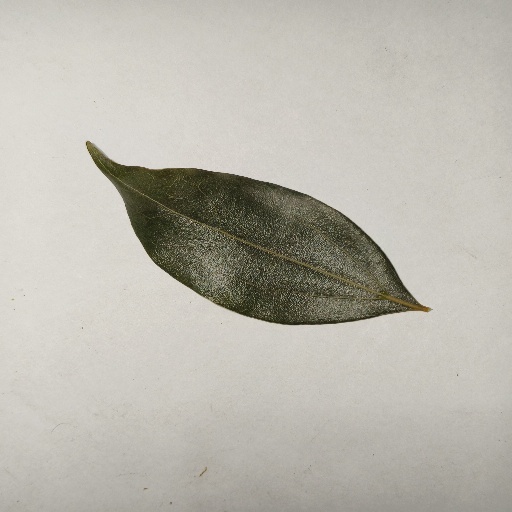
Species: Camphor
Leaf condition: Healthy Leaf